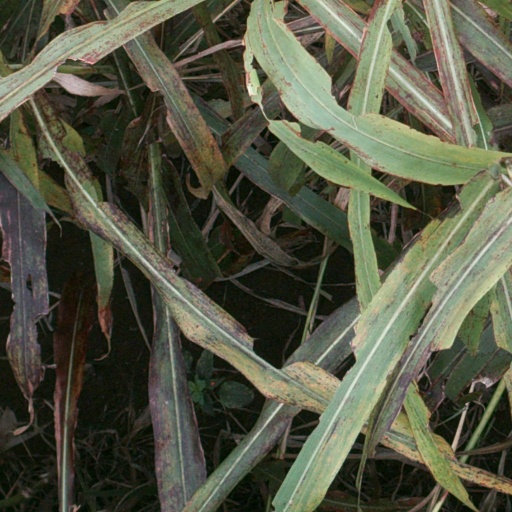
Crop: sorghum